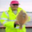
Label: flatfish